Puppet Showplace

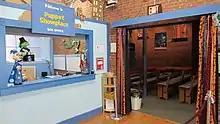
Box office and entrance to performance space (2021)

Puppet Showplace Theater was founded in June 1974 in Brookline, Massachusetts by Mary Churchill. As a teacher in the Boston school system, she had used puppets to teach students who had trouble learning to read. Later, Churchill began creating her own puppet shows. She named her company The Cranberry Puppets.